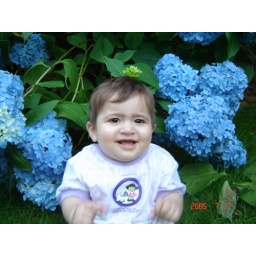
sitting beside the blue flowers